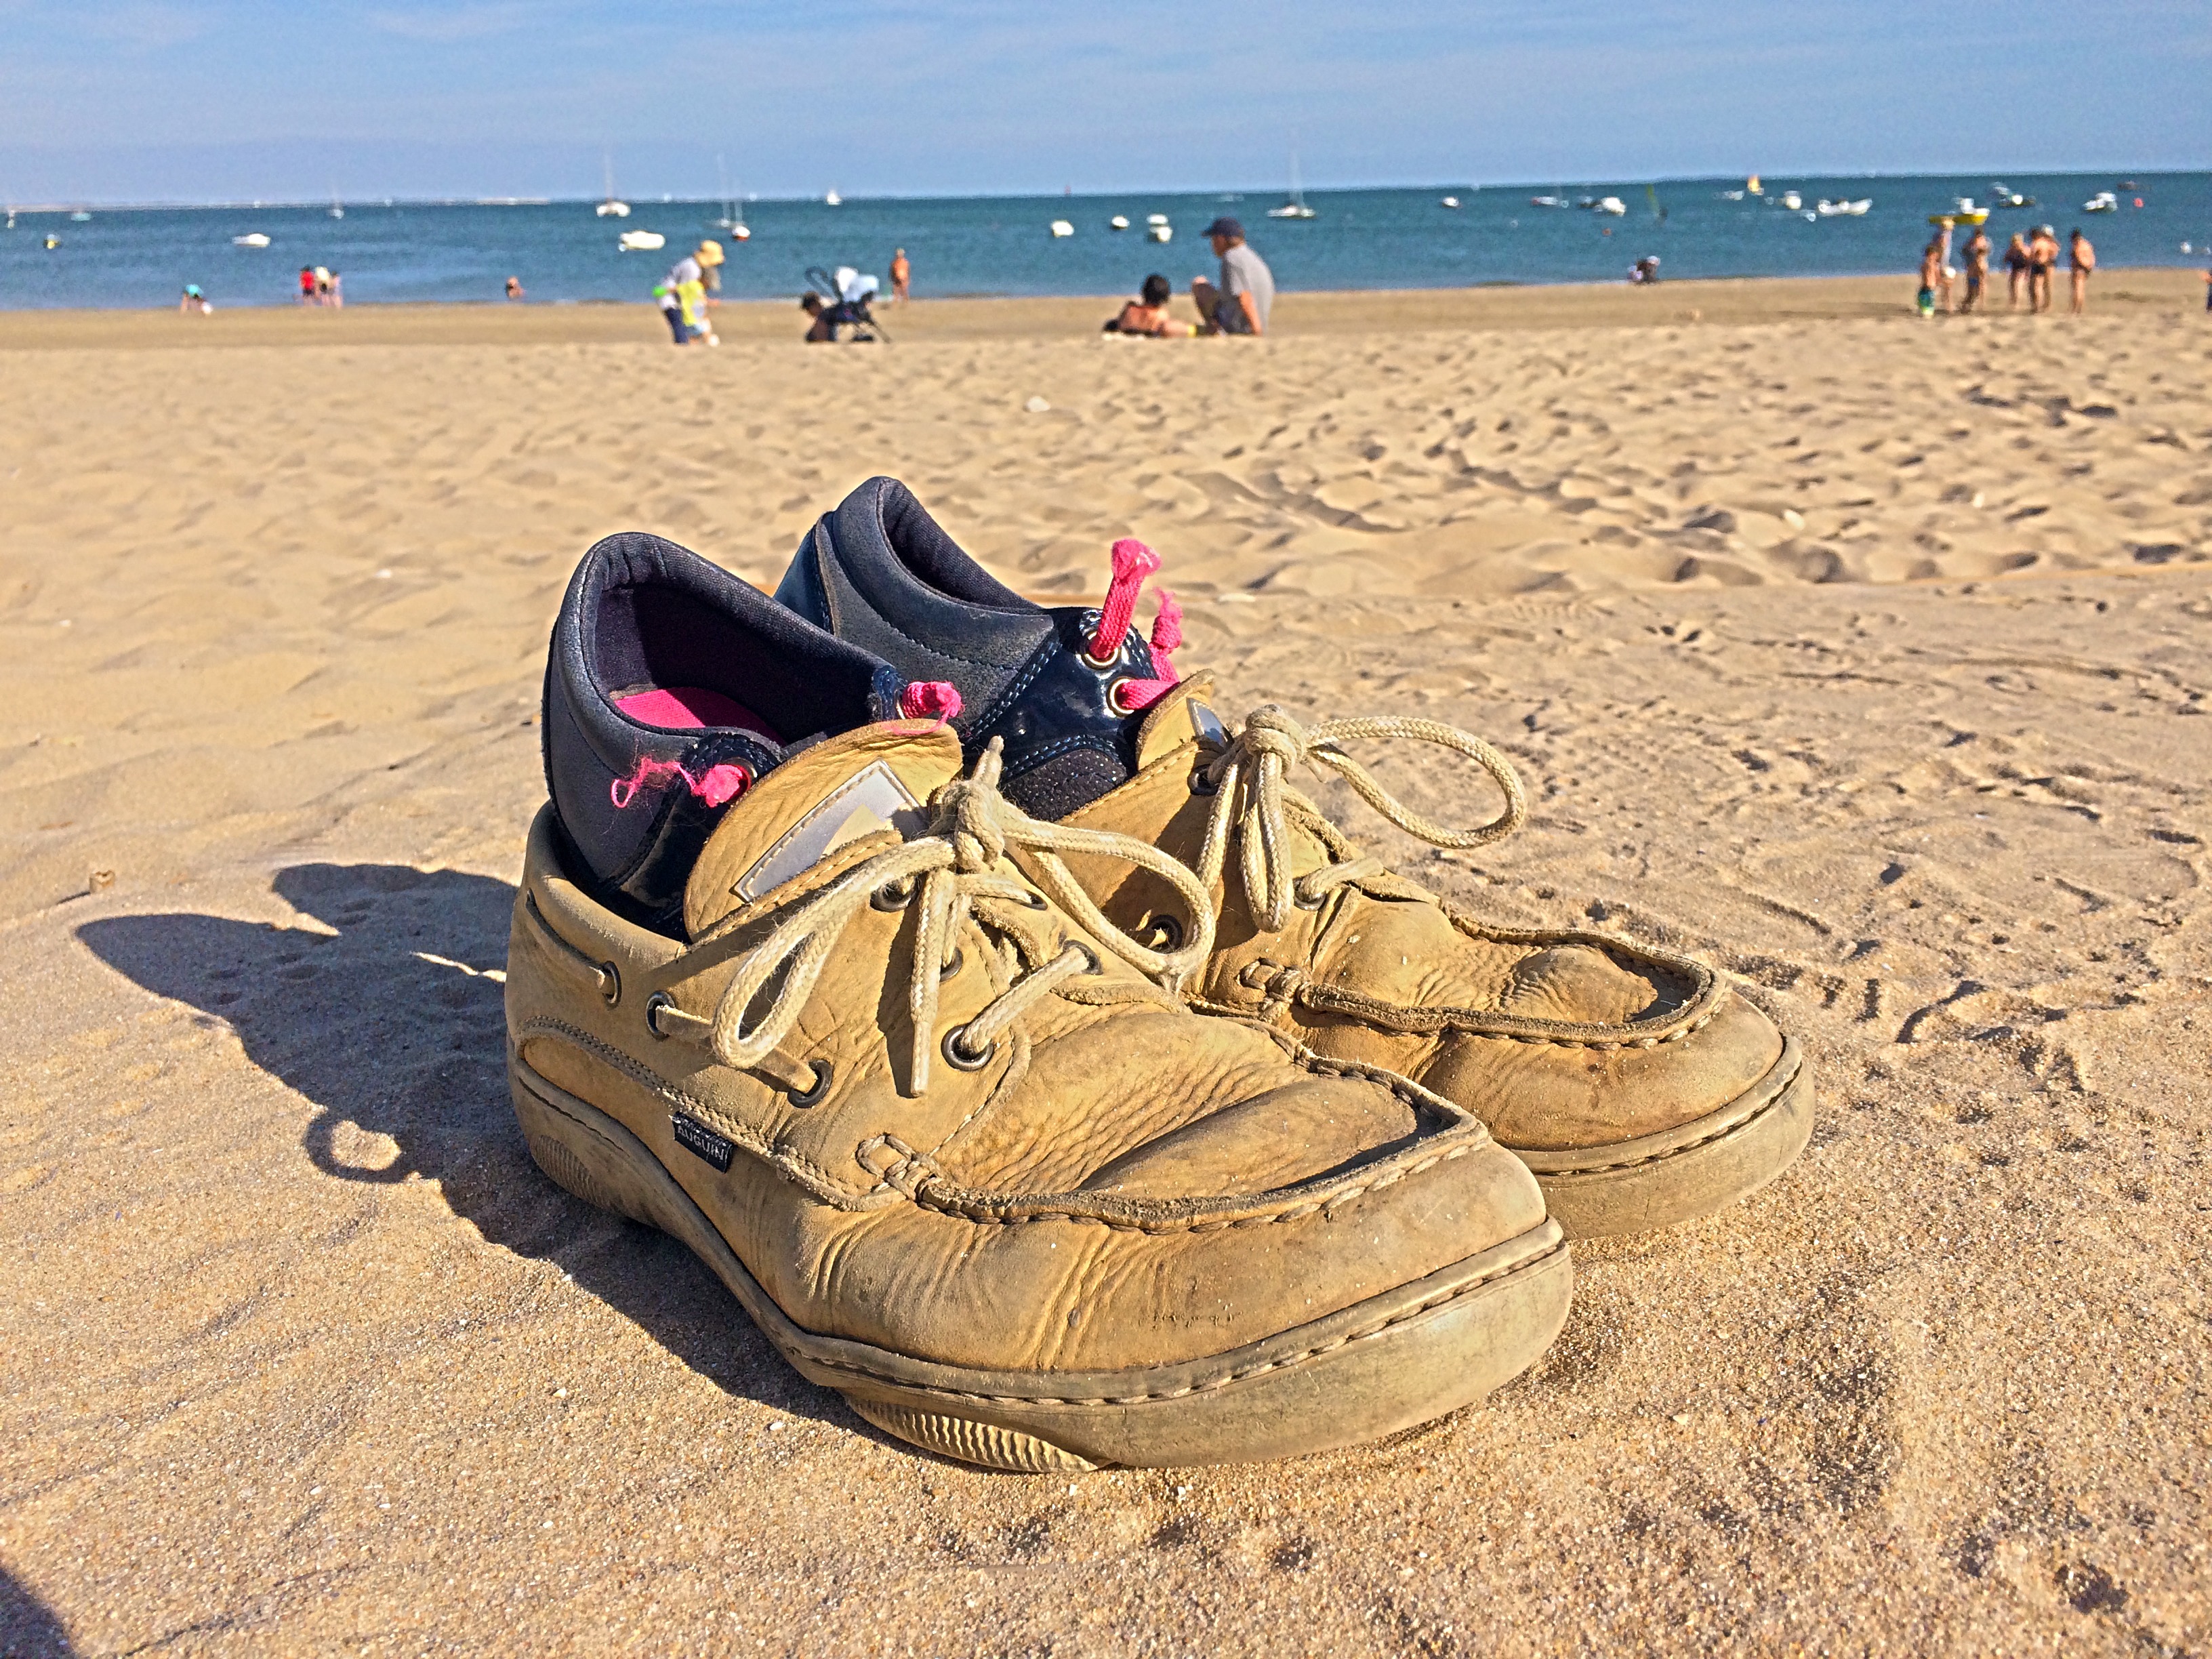
beach, sea, coast, sand, vacation, material